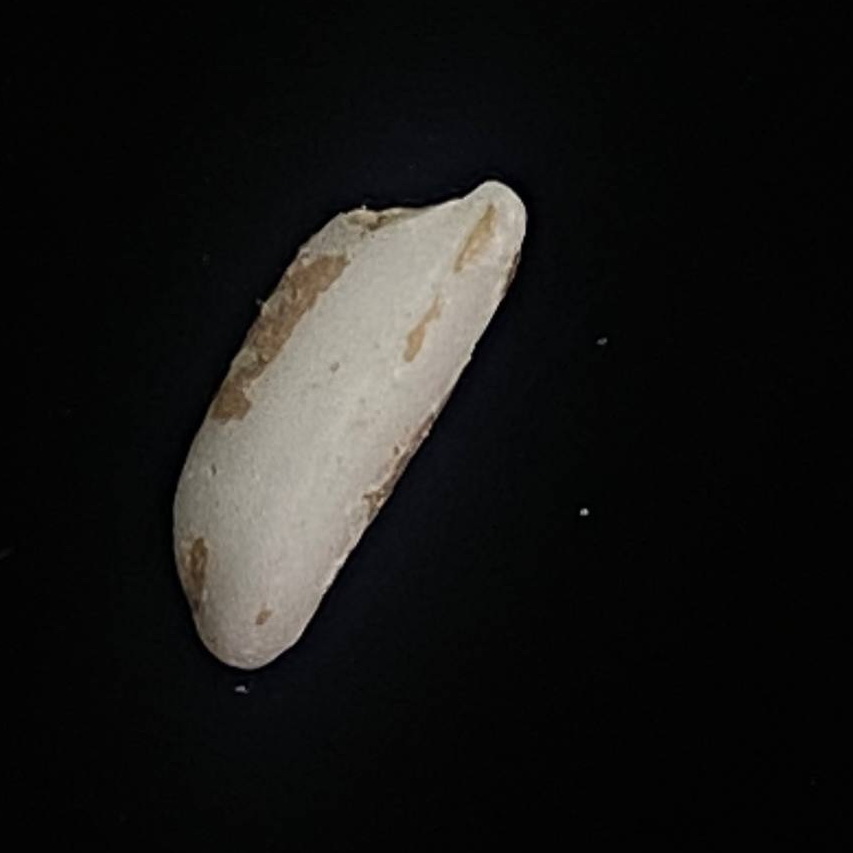
Rice variety: Lal_Binni